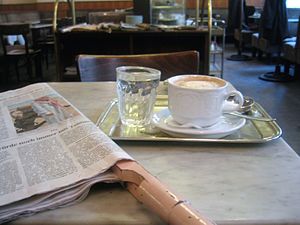
Wienercafé
Kaffehuskultur: altid en ny avis
En wienercafé er en kaffebar, der har en vigtig og traditionel rolle i Wiens kultur.